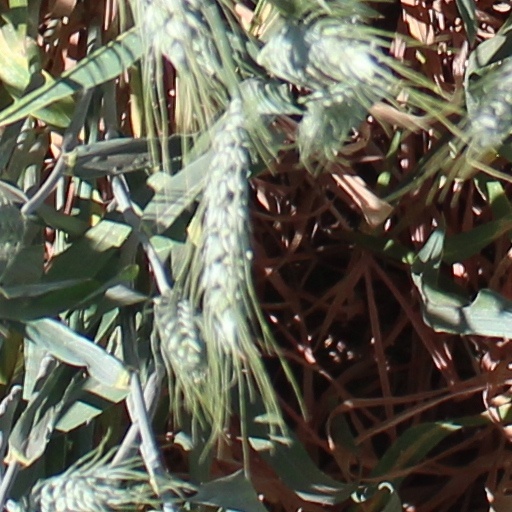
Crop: wheat